Network Time Protocol

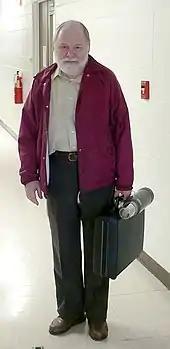
NTP was designed by David L. Mills.

In 1979, network time synchronization technology was used in what was possibly the first public demonstration of Internet services running over a trans-Atlantic satellite network, at the National Computer Conference in New York. The technology was later described in the 1981 Internet Engineering Note (IEN) 173 and a public protocol was developed from it that was documented in . The technology was first deployed in a local area network as part of the Hello routing protocol and implemented in the Fuzzball router, an experimental operating system used in network prototyping, where it ran for many years.